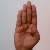
The image shows a hand gesture representing the letter 'B' in Indian Sign Language.